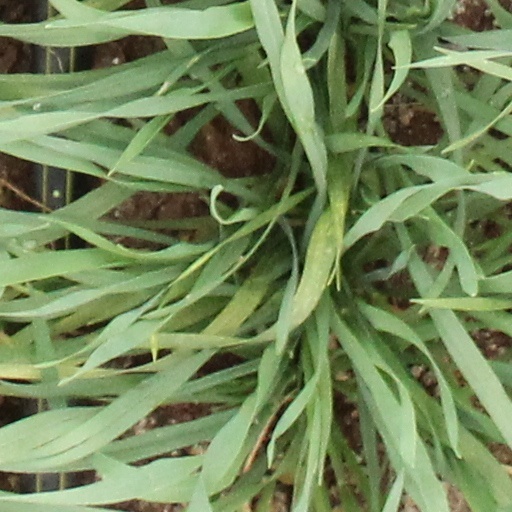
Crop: wheat